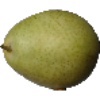
Label: Pear 1